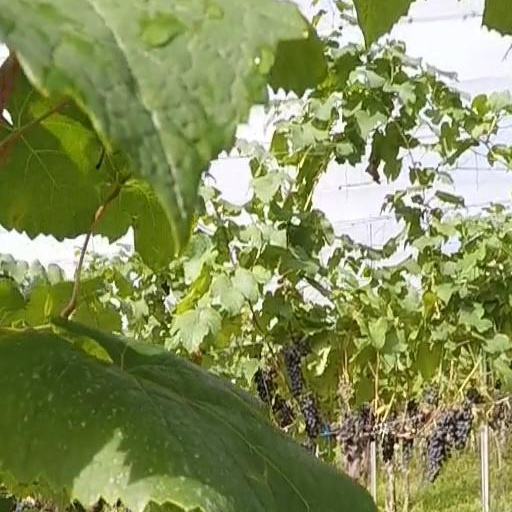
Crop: grape